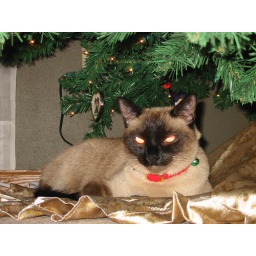
Bassie likes sitting under the tree when she's not actually climbing it!